Hussein el-Shafei

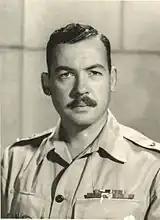
Hussein el-Shafei

During his tenure as minister of social affairs, el-Shafei introduced social insurance reforms considered radical at the time, including pensions to widows. His Winter Charity campaign provided Egypt's poor with basic necessities. Some Egyptian celebrities took part in the "mercy trains" which delivered the goods, including actress Faten Hamama.